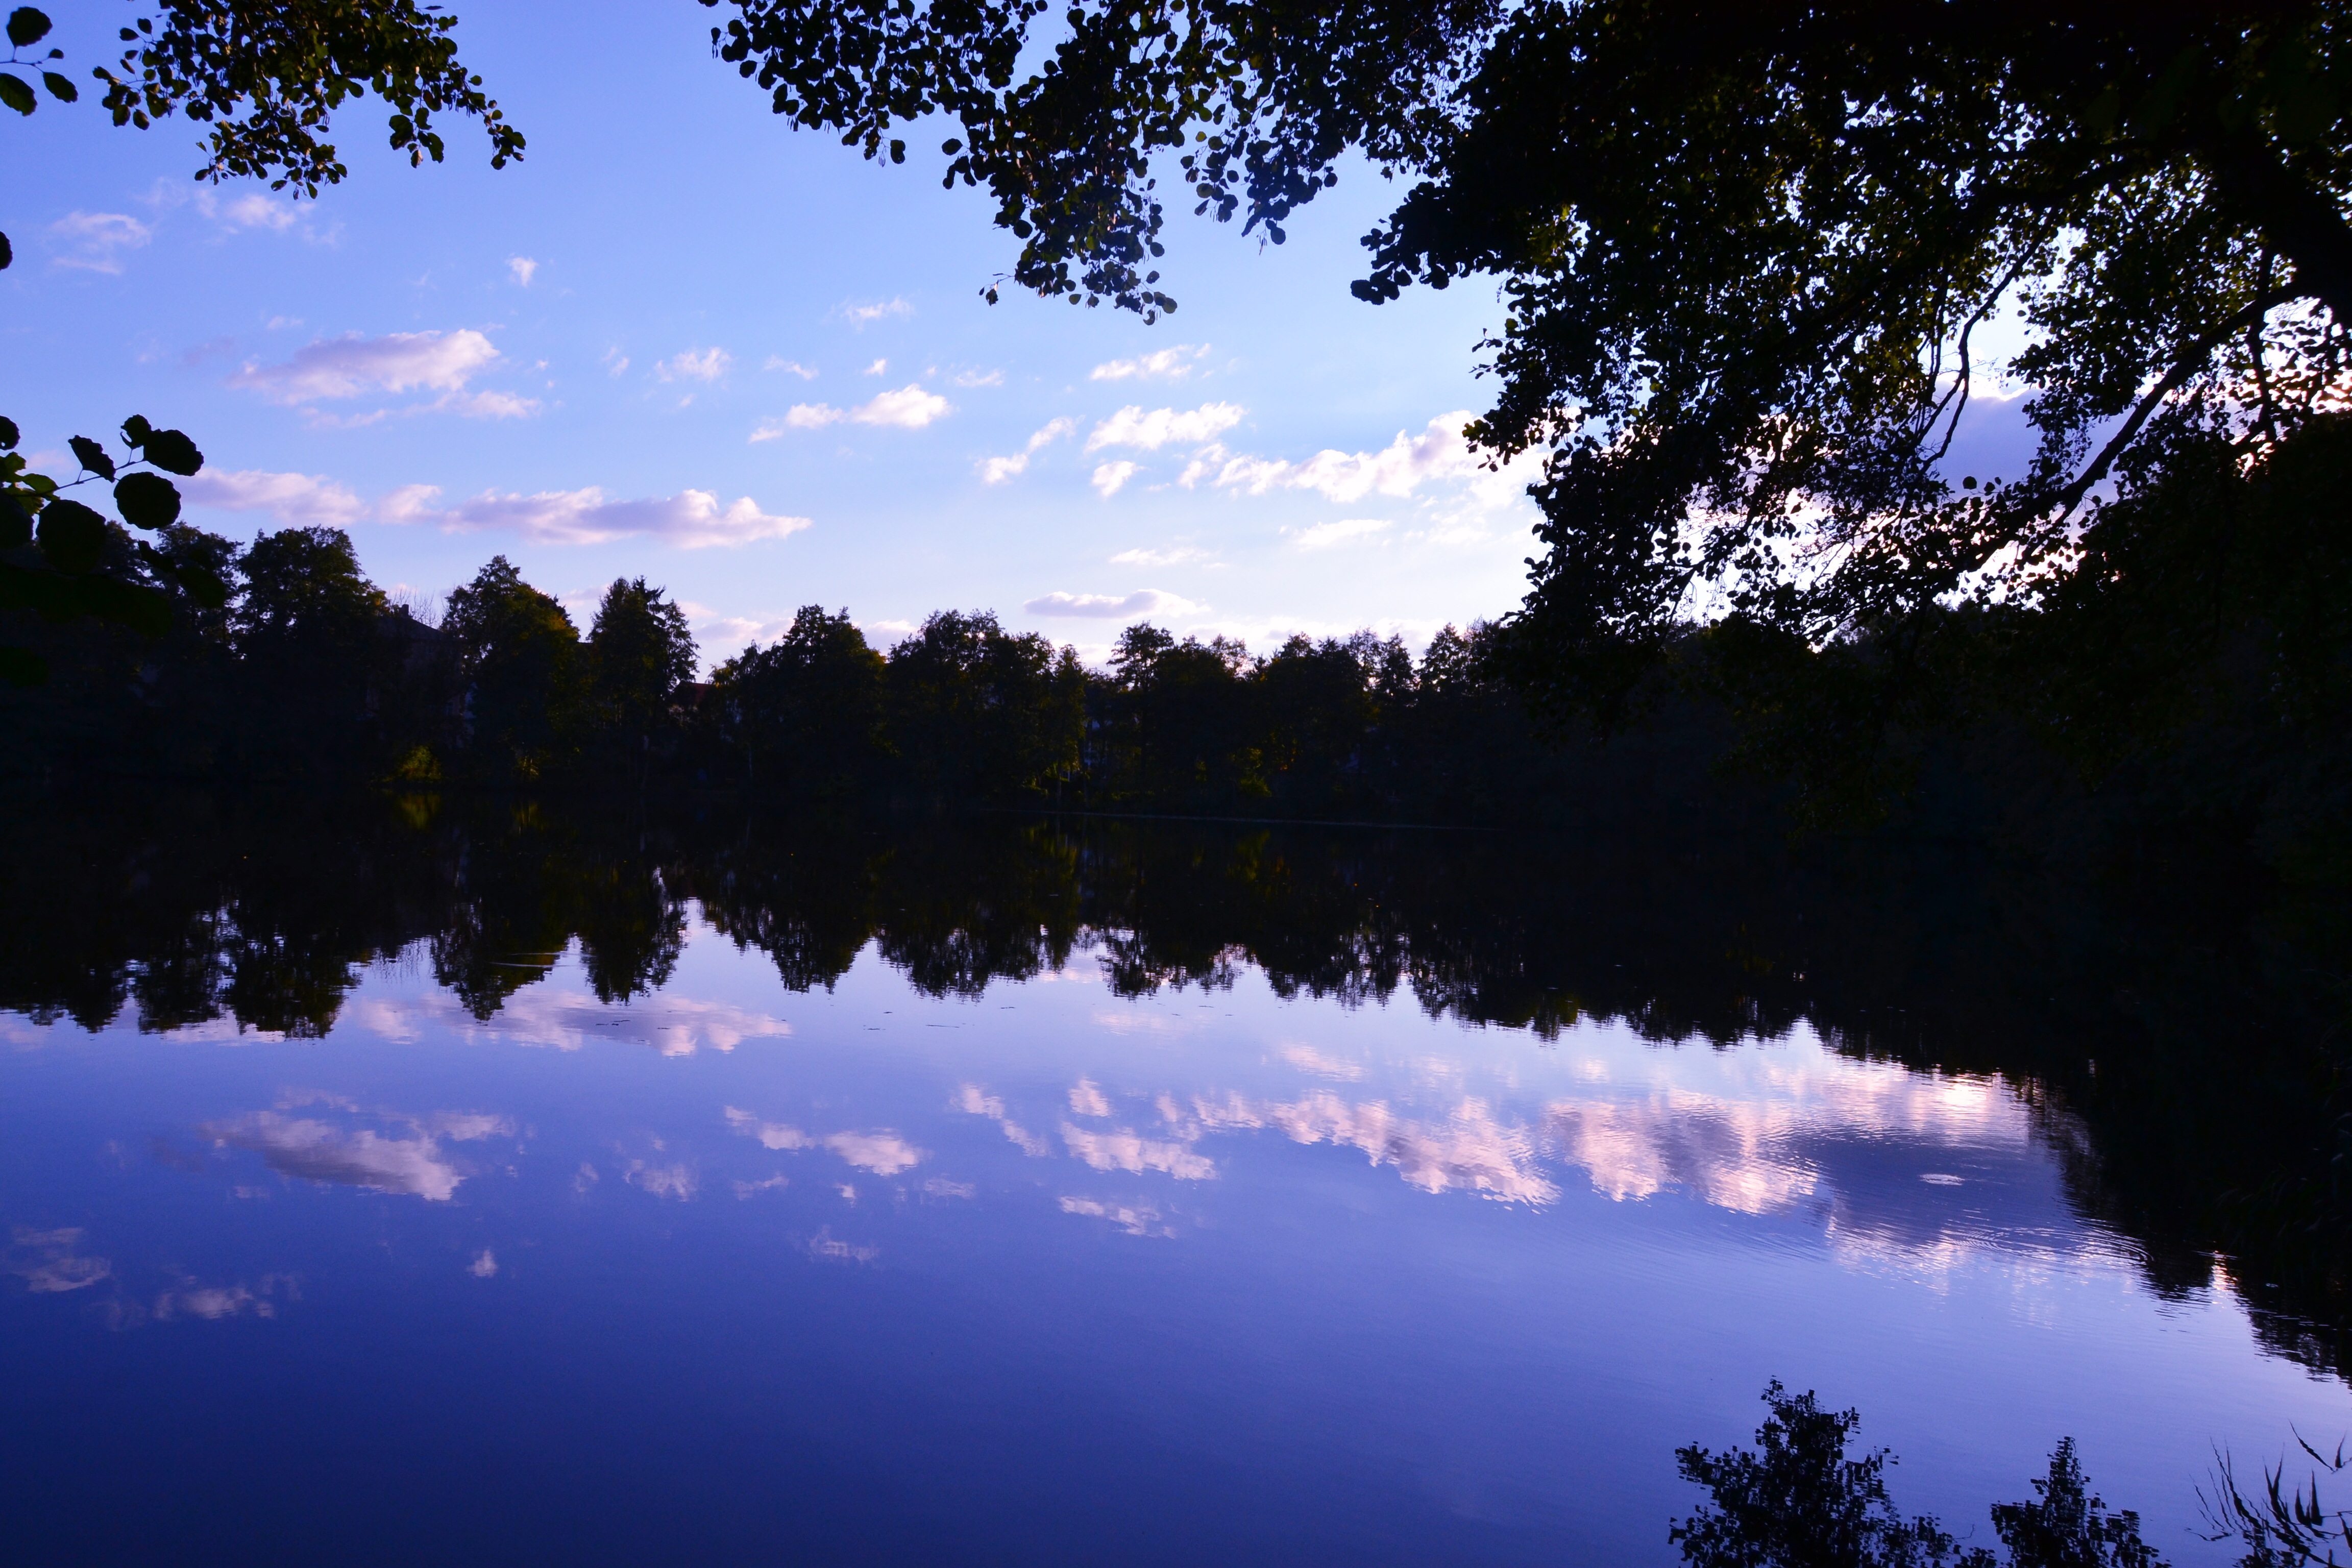
landscape, tree, water, nature, forest, cloud, sky, sunset, sunlight, morning, purple, lake, dawn, atmosphere, dusk, evening, reflection, scenic, autumn, storm, blue, clouds, violet, mood, color game, abendstimmung, mirroring, atmospheric phenomenon, woody plant